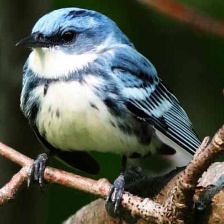
Species: CERULEAN WARBLER
Scientific name: SETOPHAGA CERULEA